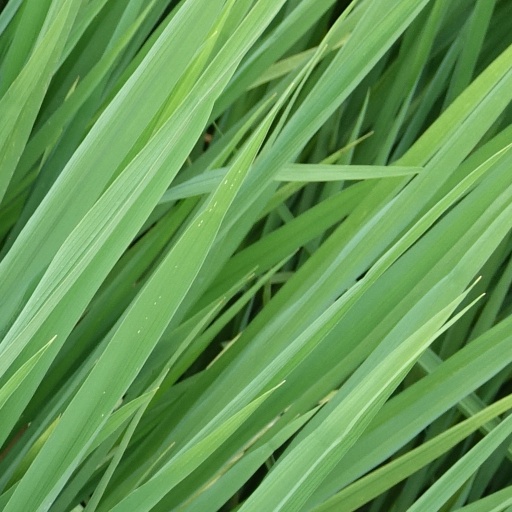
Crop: rice